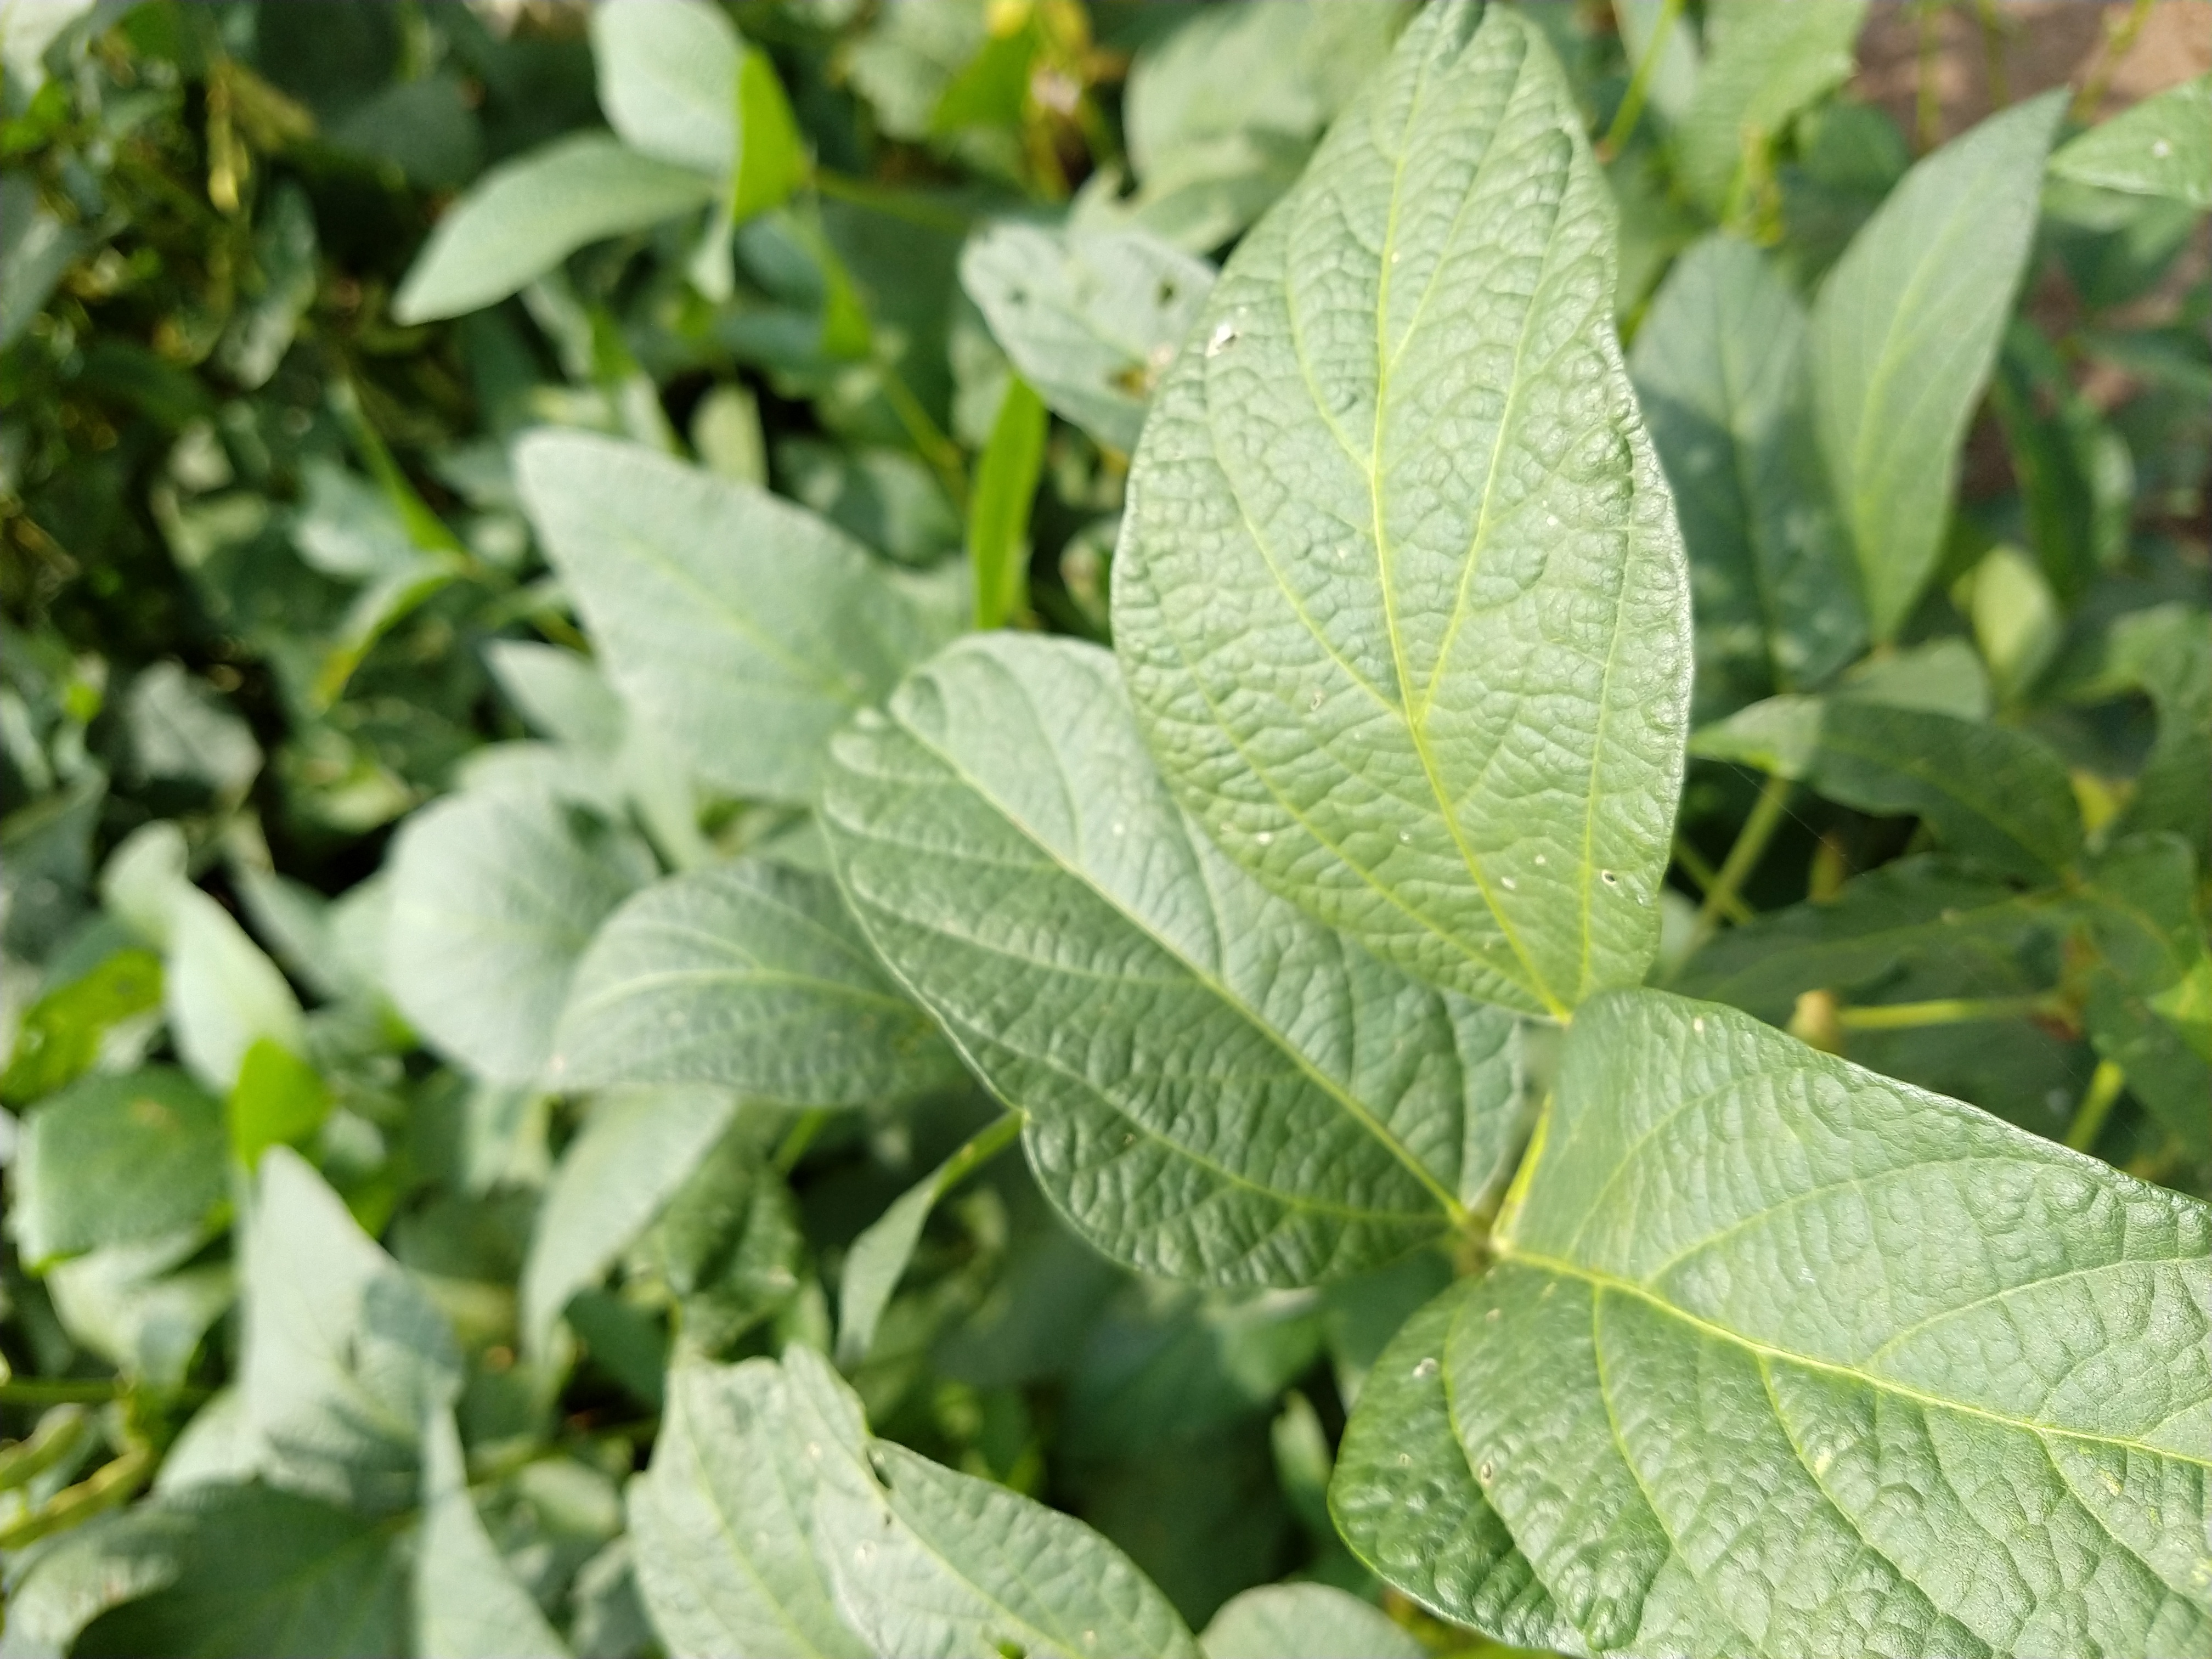
Label: Disease